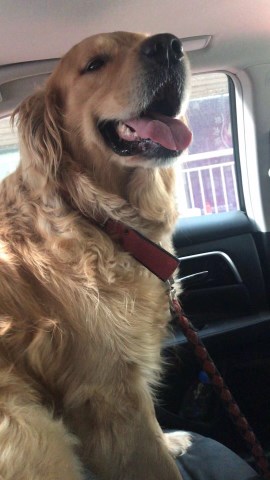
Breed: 5355-n000126-golden_retriever